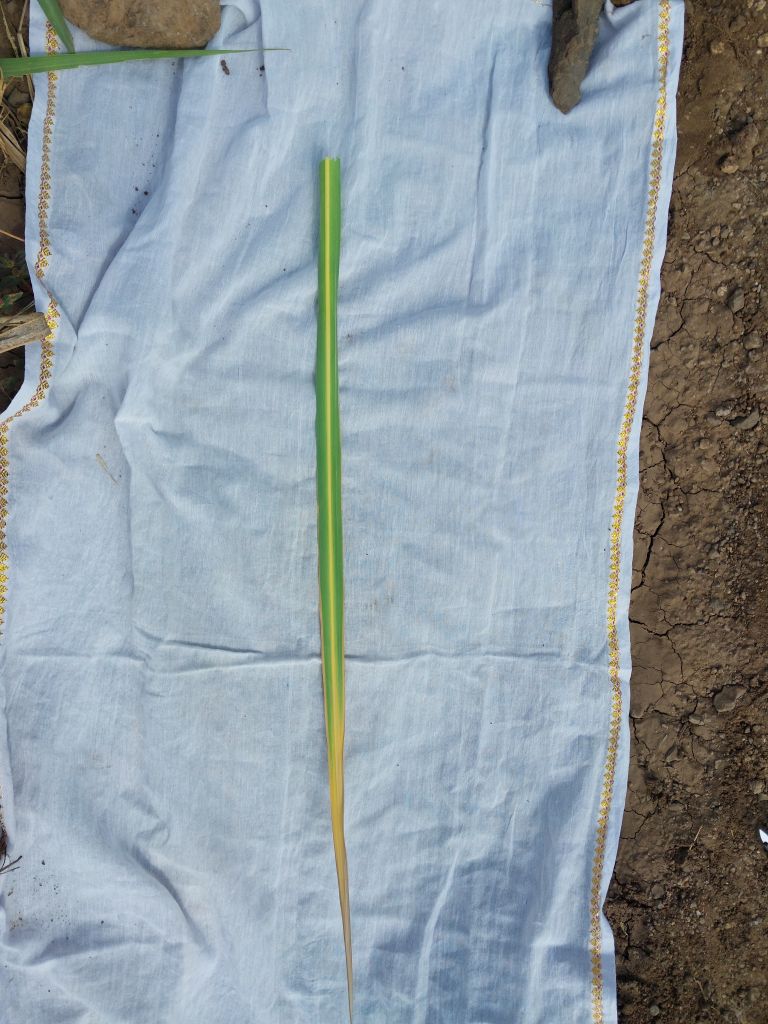
Label: Yellow Leaf